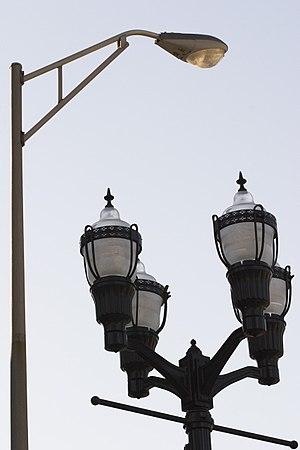
Un réverbère ou lampadaire extérieur est un dispositif d'éclairage public placé en périphérie des voies de circulation publiques et qui s'allume le soir.